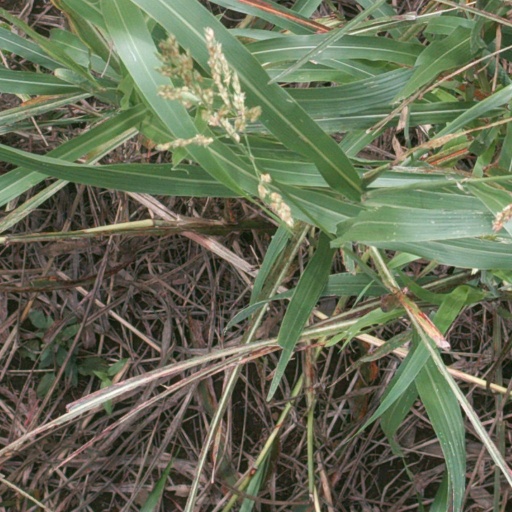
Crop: sorghum